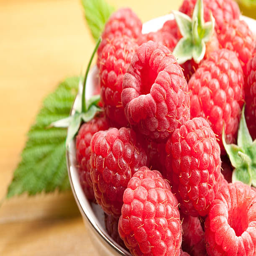
raspberries with leaves on the plate